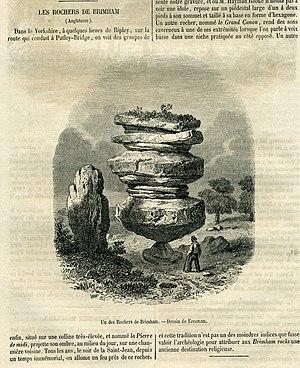
Joseph Ferdinand Cheval, plus connu sous le nom du facteur Cheval, né le 19 avril 1836 à Charmes-sur-l'Herbasse et mort le 19 août 1924 à Hauterives, est un facteur français célèbre pour avoir passé 33 ans de sa vie à édifier un monument qu'il nomme le « Palais idéal » et huit années supplémentaires à bâtir son propre tombeau, tous deux considérés comme des chefs-d'œuvre d'architecture naïve.